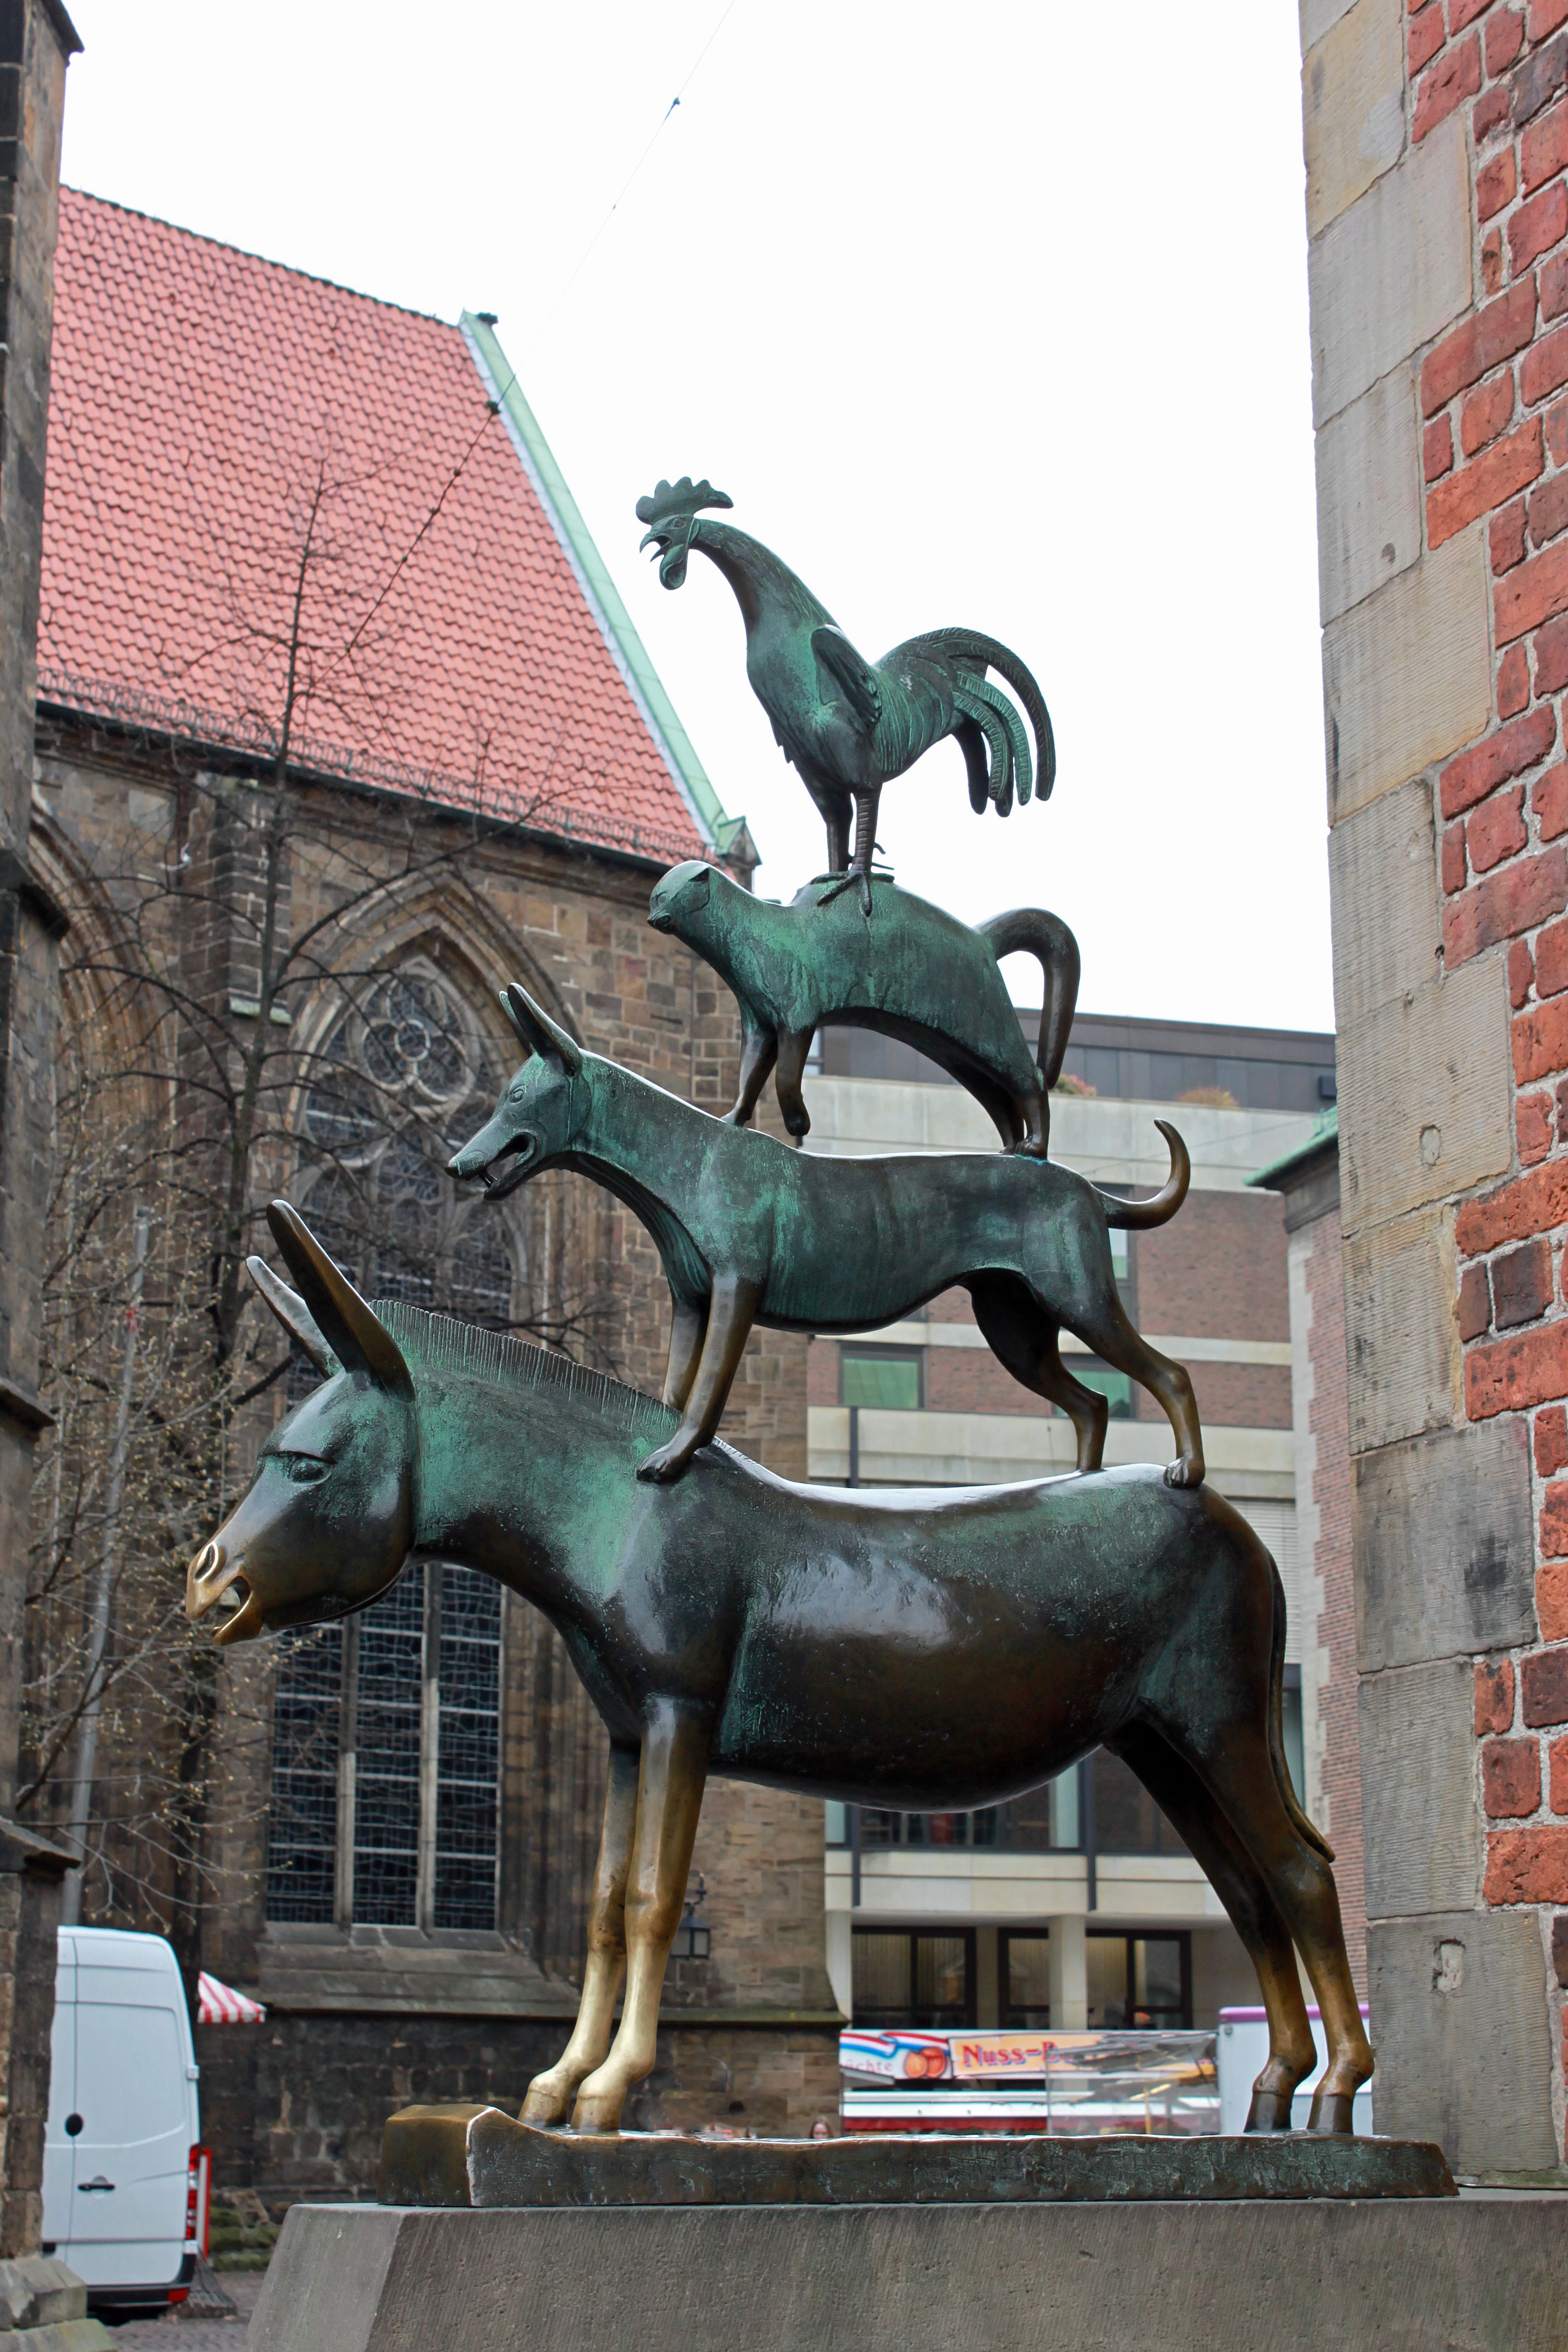
monument, statue, street art, sculpture, art, mural, figures, fairy tales, bremen, bremen town musicians